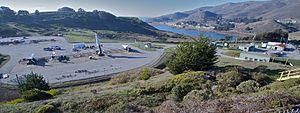
Le Projet Nike, était un projet de l’armée américaine, proposé en 1945 par les laboratoires Bell, de développement d'un système de missiles surface-air.